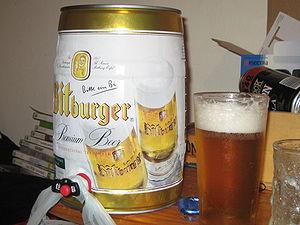
"La Bitburger Brauerei Th. Simon GmbH ou Bitburger Holding est une brasserie allemande. La marque phare de l'entreprise est la Bitburger, une bière blonde allemande de fermentation basse brassée à Bitburg depuis 1817. Leur célèbre slogan est ""Bitte ein Bit"".